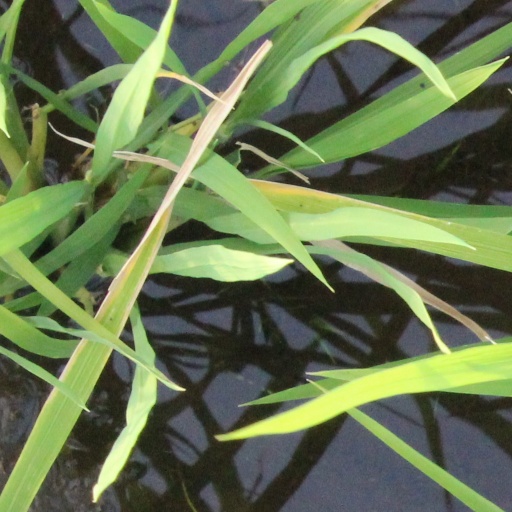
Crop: rice